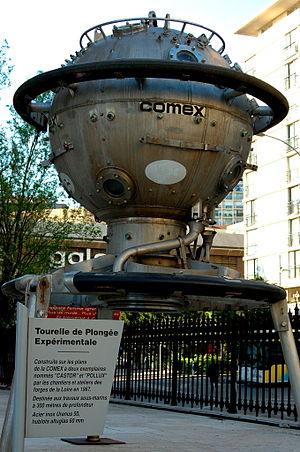
Capsule réalisée par la COMEX et exposée au Palais de la Bourse à Marseille photo faite par Christophe.moustier
Comex est une société spécialisée dans l'ingénierie et le monde sous-marin. Comex est l'abréviation de « Compagnie Maritime d'Expertises ».